Bovingdon

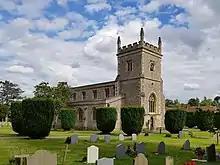
St Lawrence Church, Bovingdon

The name is first mentioned in deeds from 1200 as "Bovyndon". It could originate from Old English "Bufan dune" meaning "above the down" or from "Bofa's down", the down belonging to Bofa.